Roberts Loom

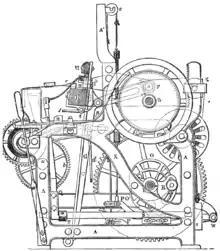
Side elevation

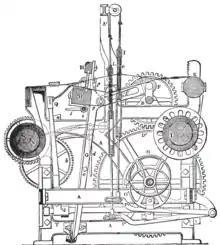
Section

Roberts was born at Llanymynech, on the border between England and Wales. He was the son of William Roberts, a shoemaker, who also kept the New Bridge tollgate. Roberts was educated by the parish priest, and early found employment with a boatman on the Ellesmere Canal and later at the local limestone quarries. He received some instruction in drawing from Robert Bough, a road surveyor, who was working under Thomas Telford.